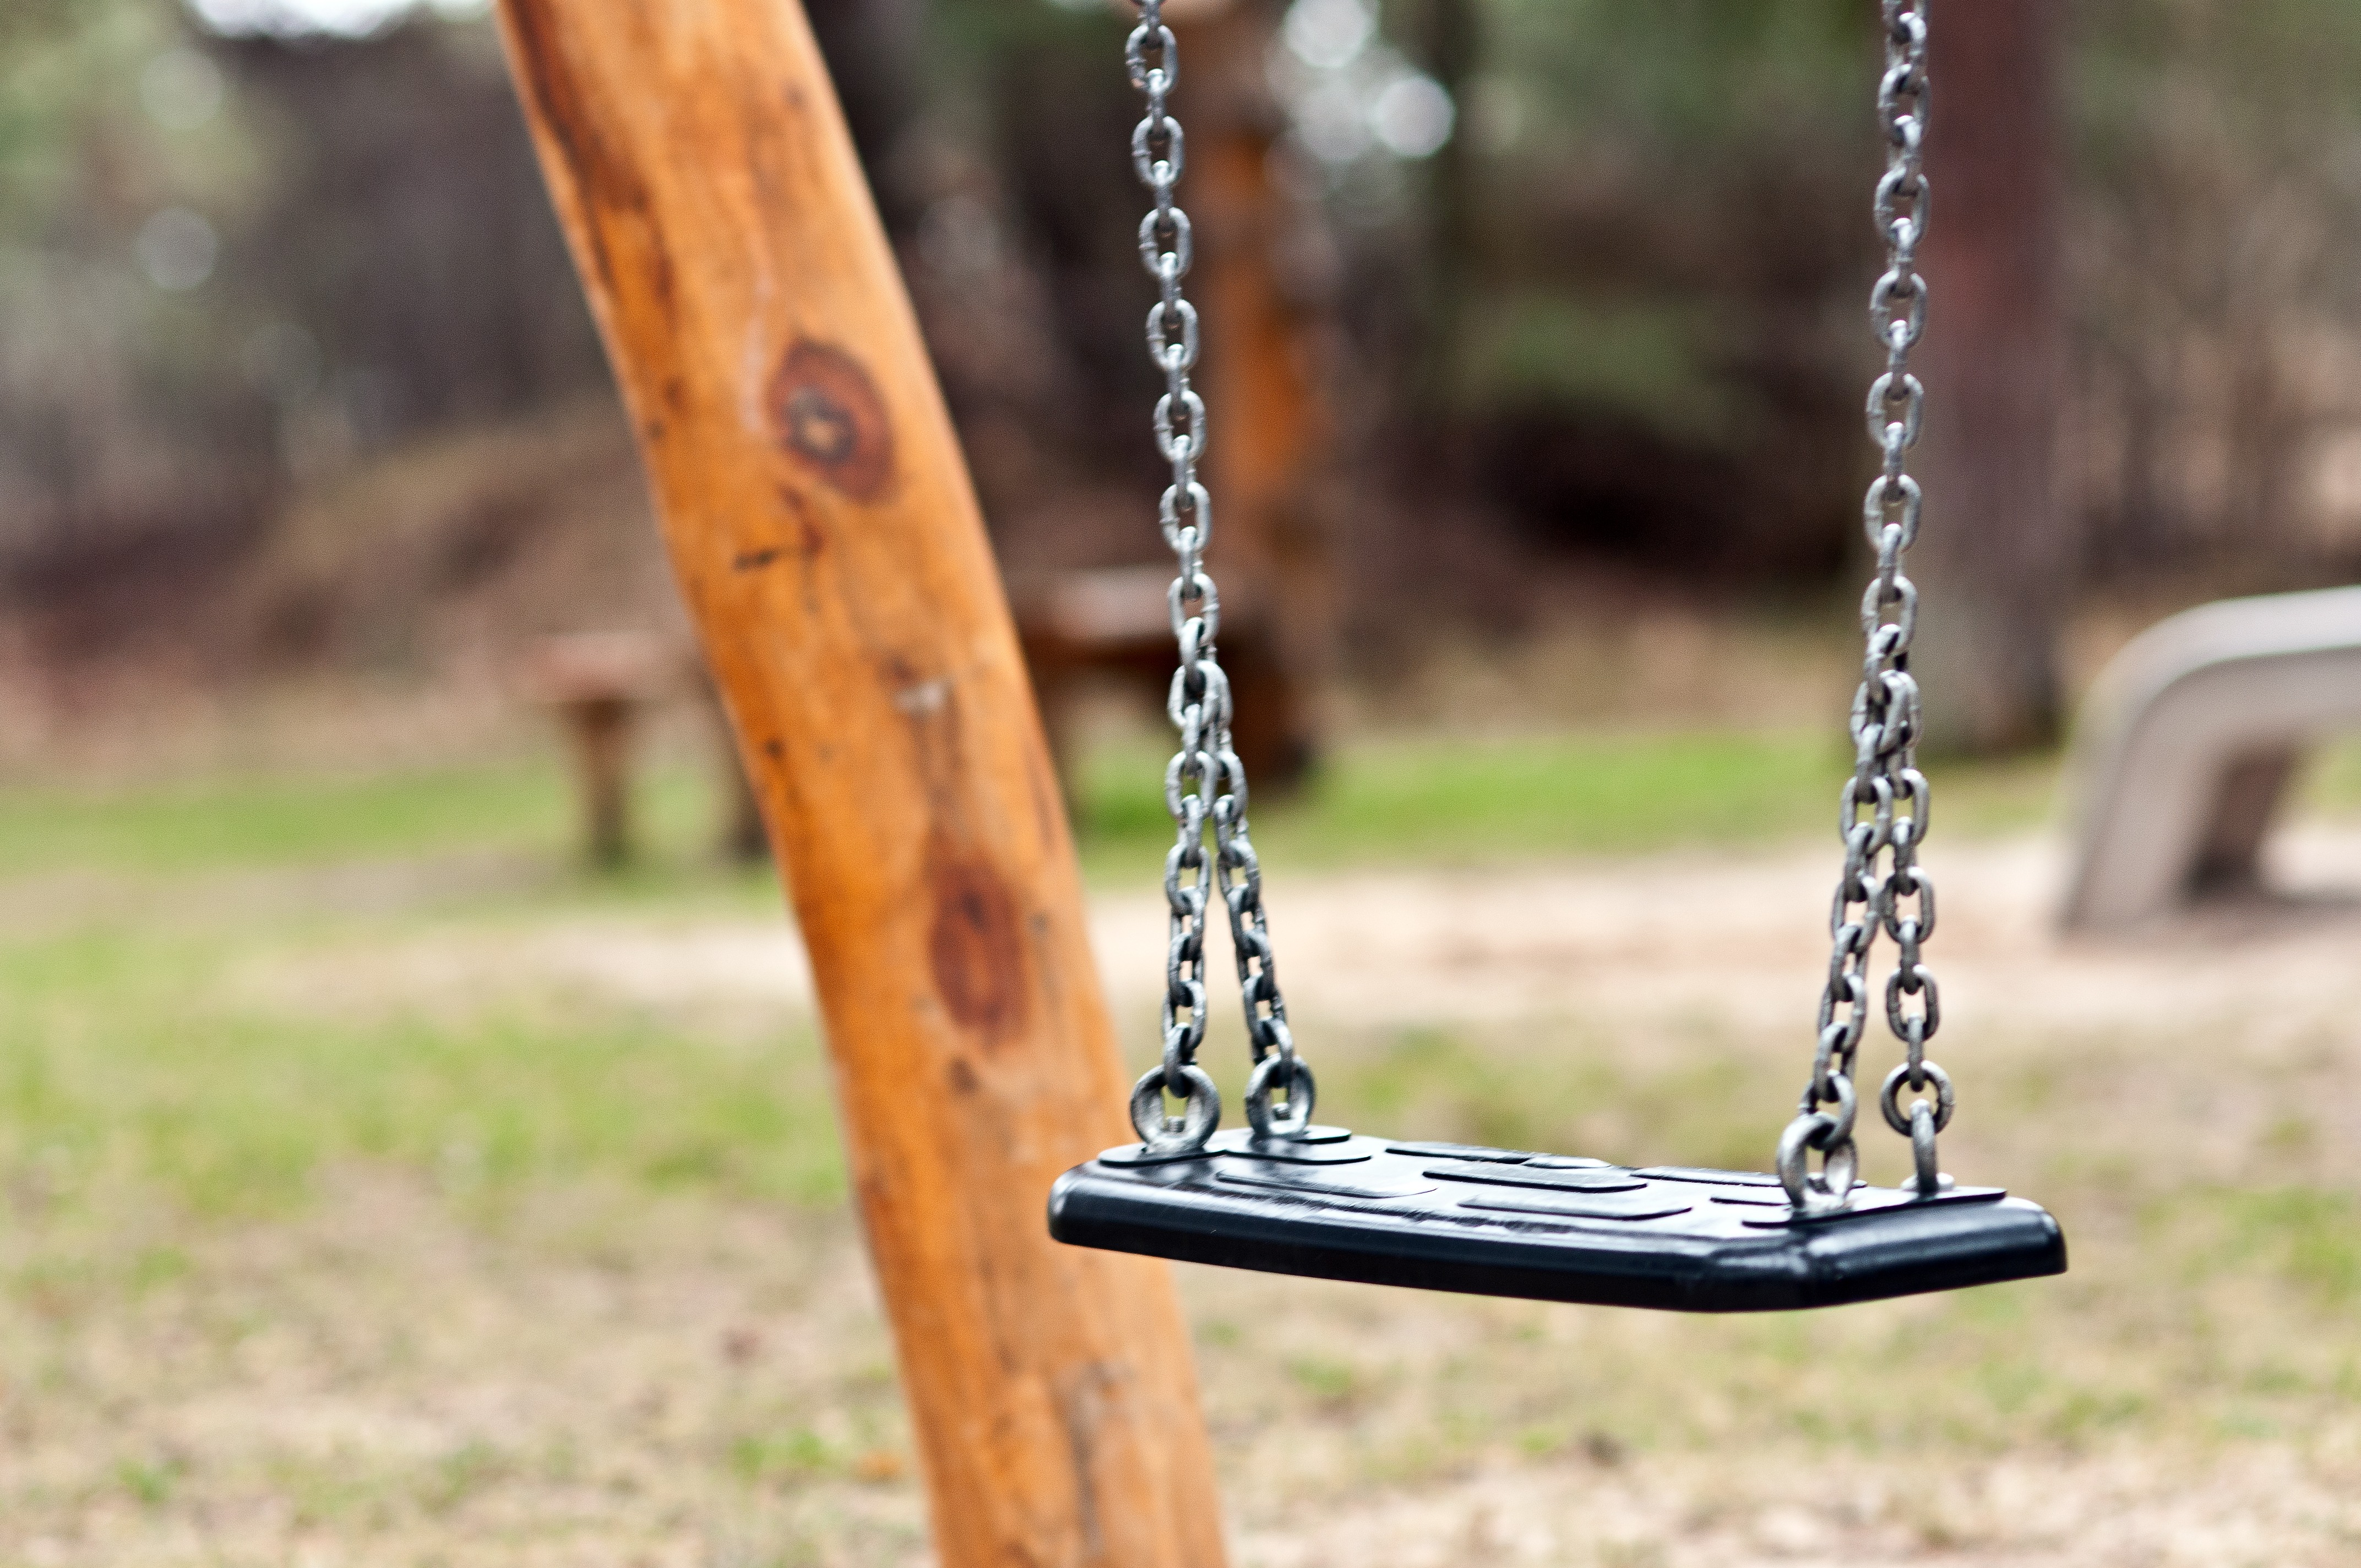
rock, play, bar, swing, playground, wiggle, swing device, outdoor play equipment